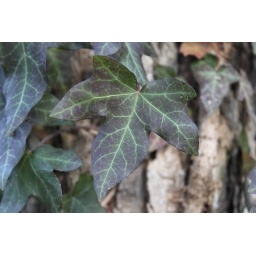
I saw this beautiful vine growing on a pine tree in my backyard and had to take a pic.